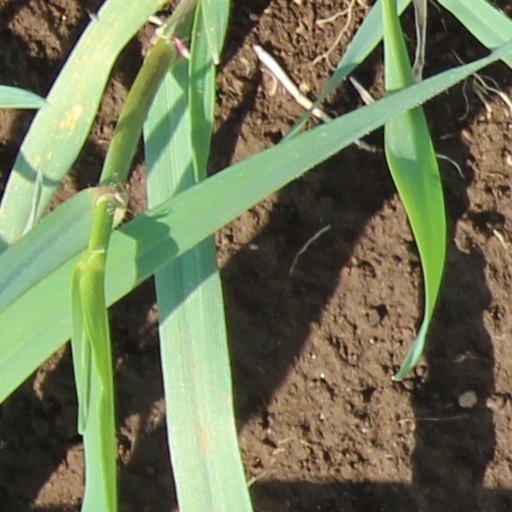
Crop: wheat